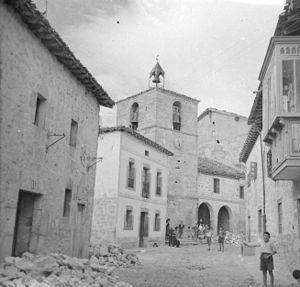
Zambrana en espagnol ou Zanbrana en basque est une commune d'Alava, dans la communauté autonome du Pays basque en Espagne.